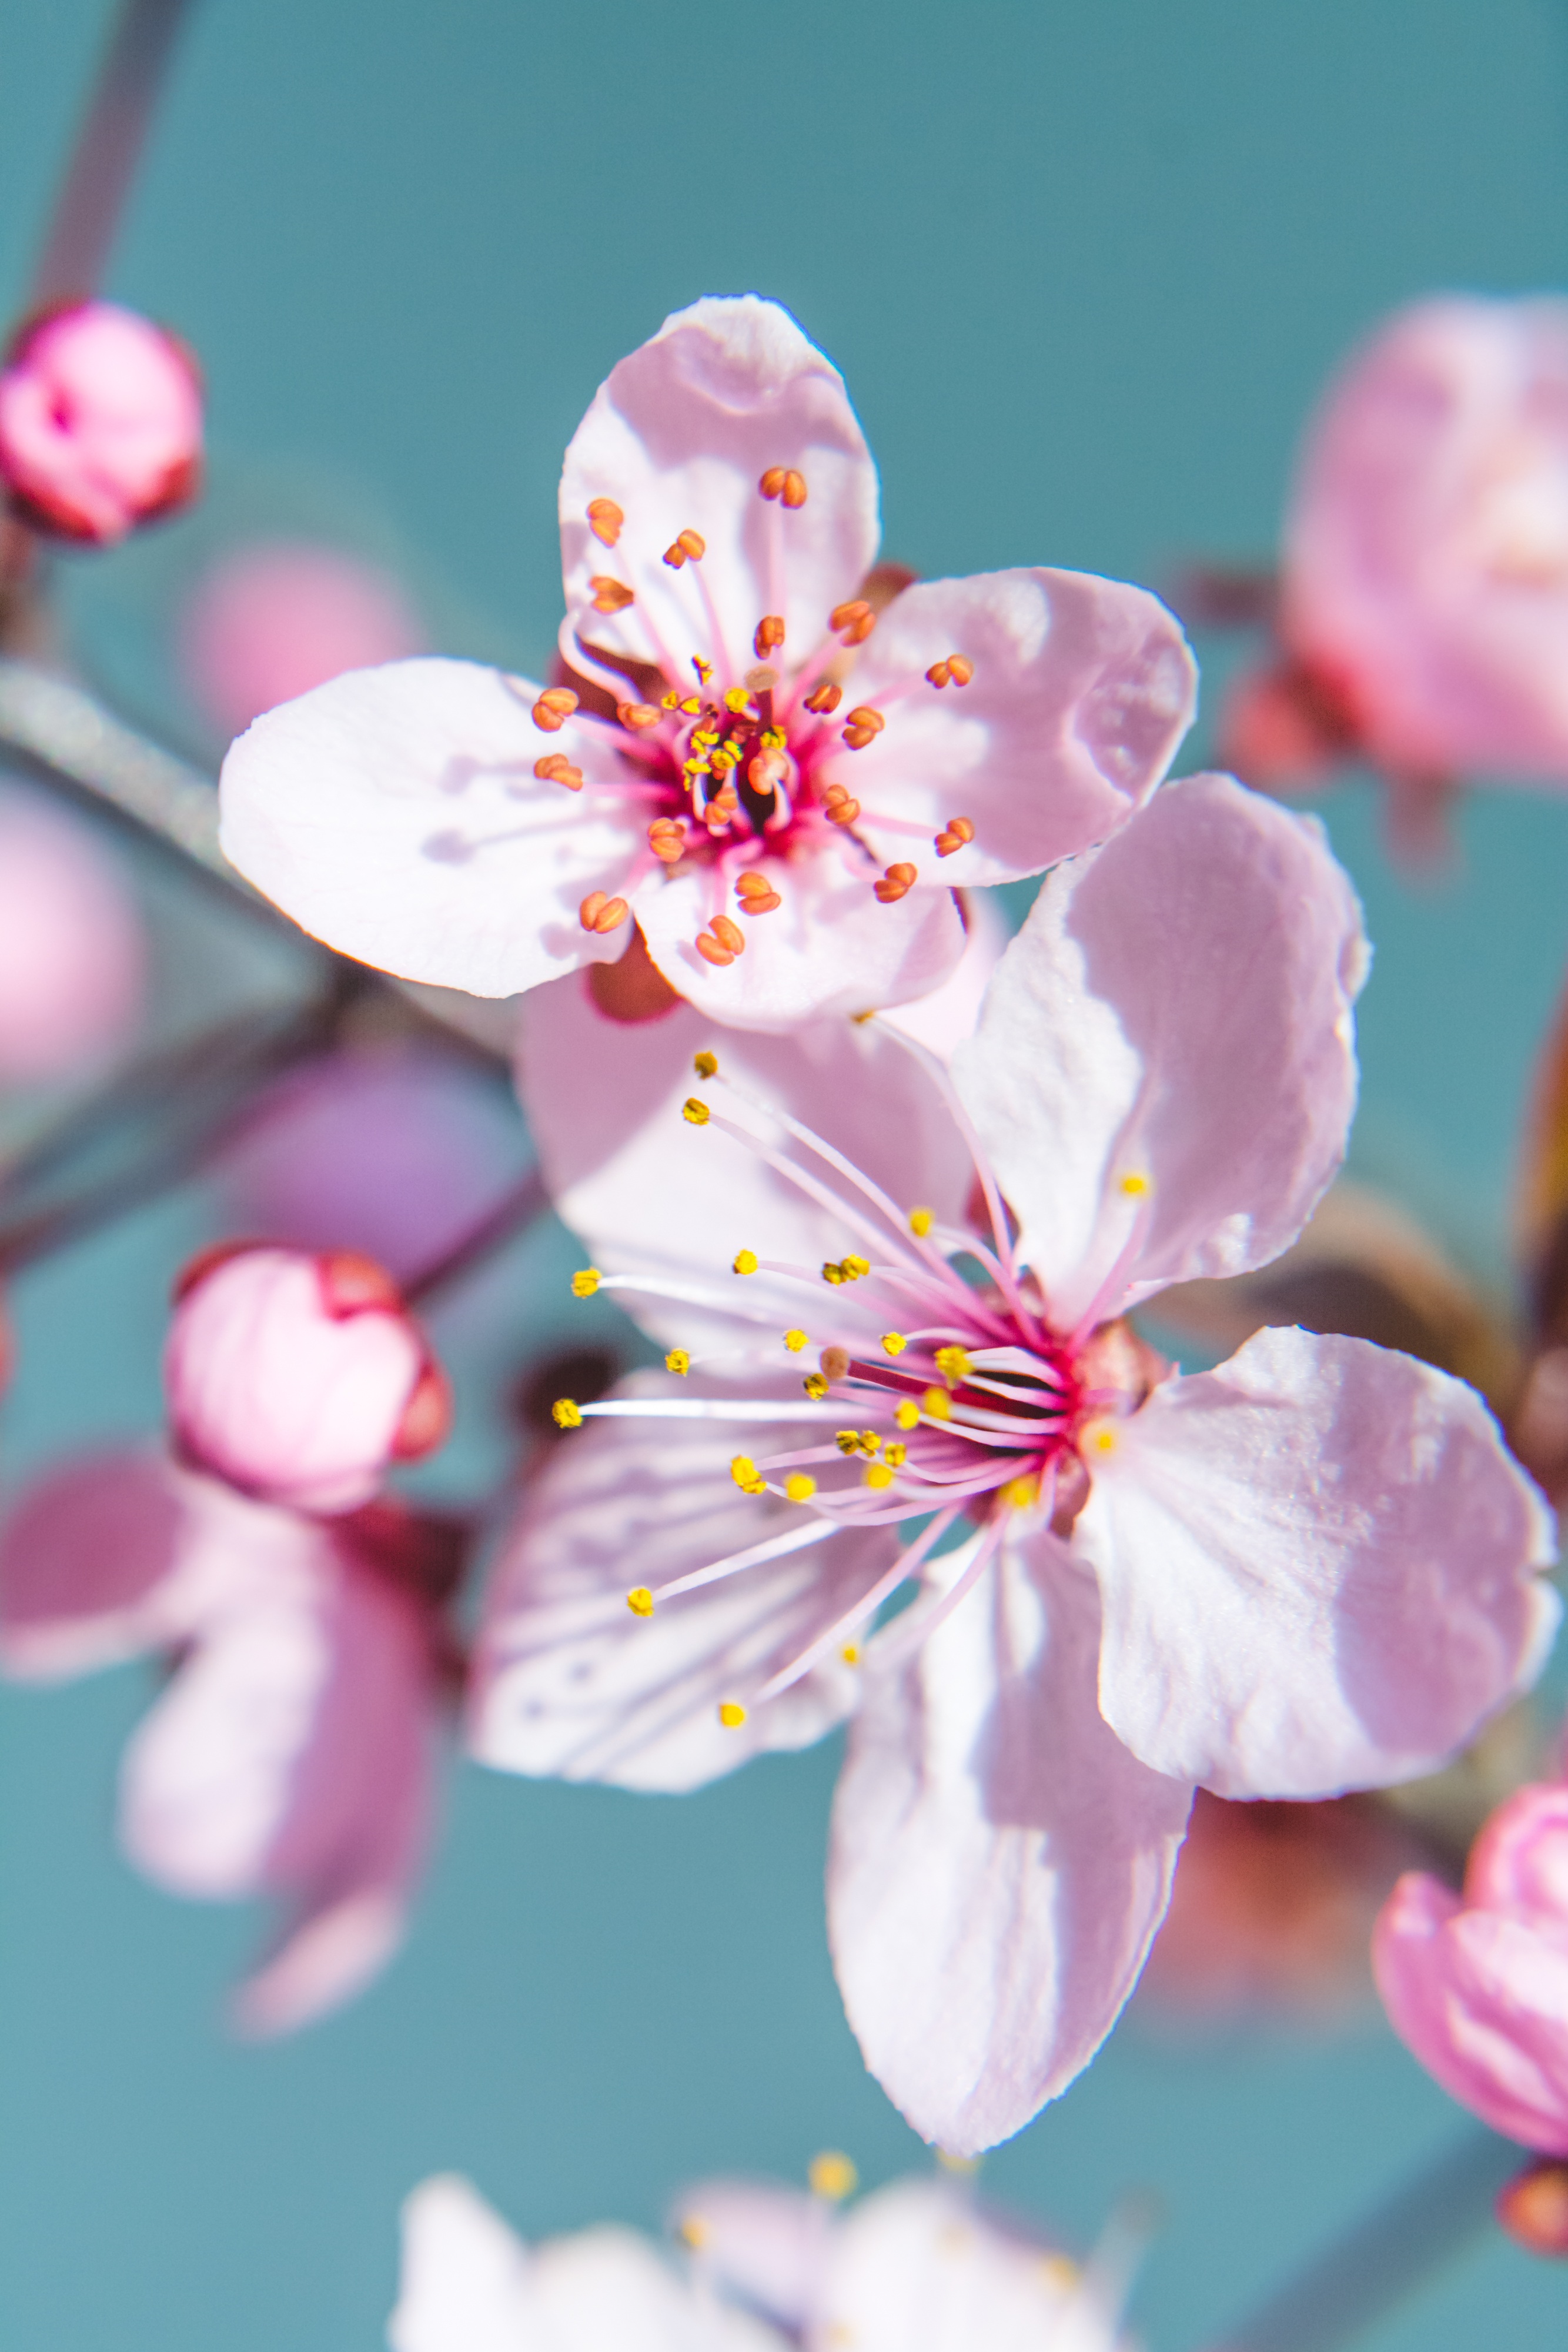
nature, branch, blossom, plant, white, fruit, flower, petal, food, spring, produce, botany, pink, flora, cherry blossom, flowers, close up, spring flowers, spring flower, cherry, pink flower, macro photography, flowering plant, rose family, original color, white romance, land plant